George Hrab

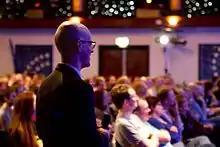
Hrab in 2011

In 2015, Hrab performed "Occasional Songs for the Periodic Table" as a part of the Ice House Tonight series in Bethlehem, Pennsylvania. While Hrab previously performed the album on his podcast, and live in an abbreviated version in Las Vegas, this was the first time the entire concert was performed live. The concert consisted of a song written and performed by Hrab for each of the 118 elements on the Periodic Table.